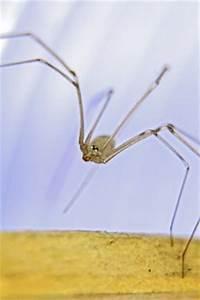
spider